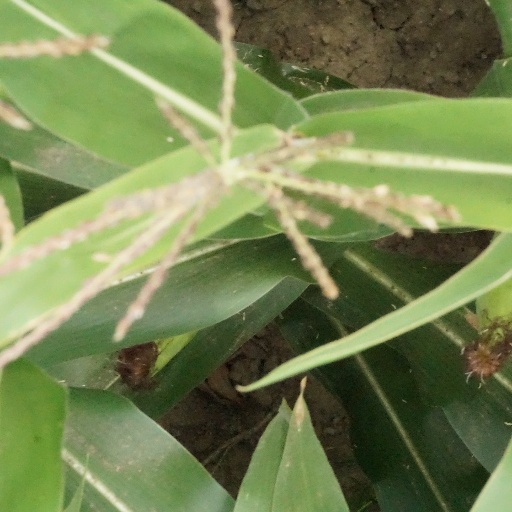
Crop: maize; corn